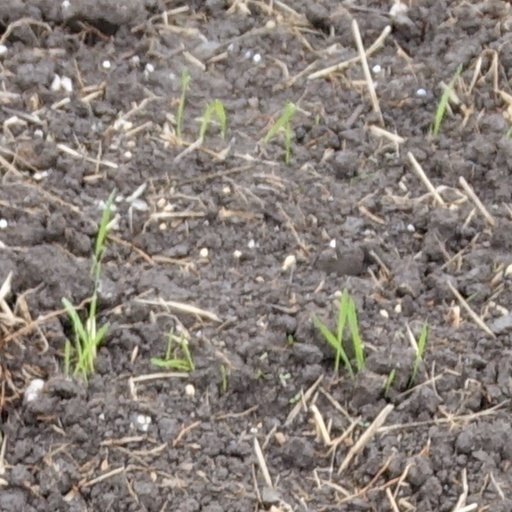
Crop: wheat